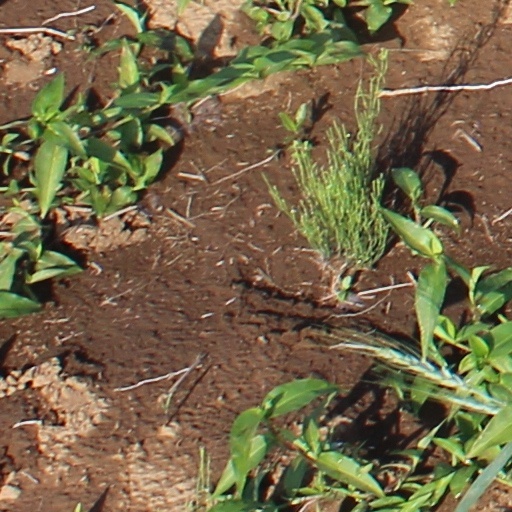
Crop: wheat